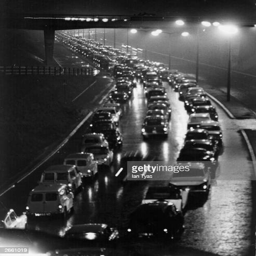
a traffic jam at the exit